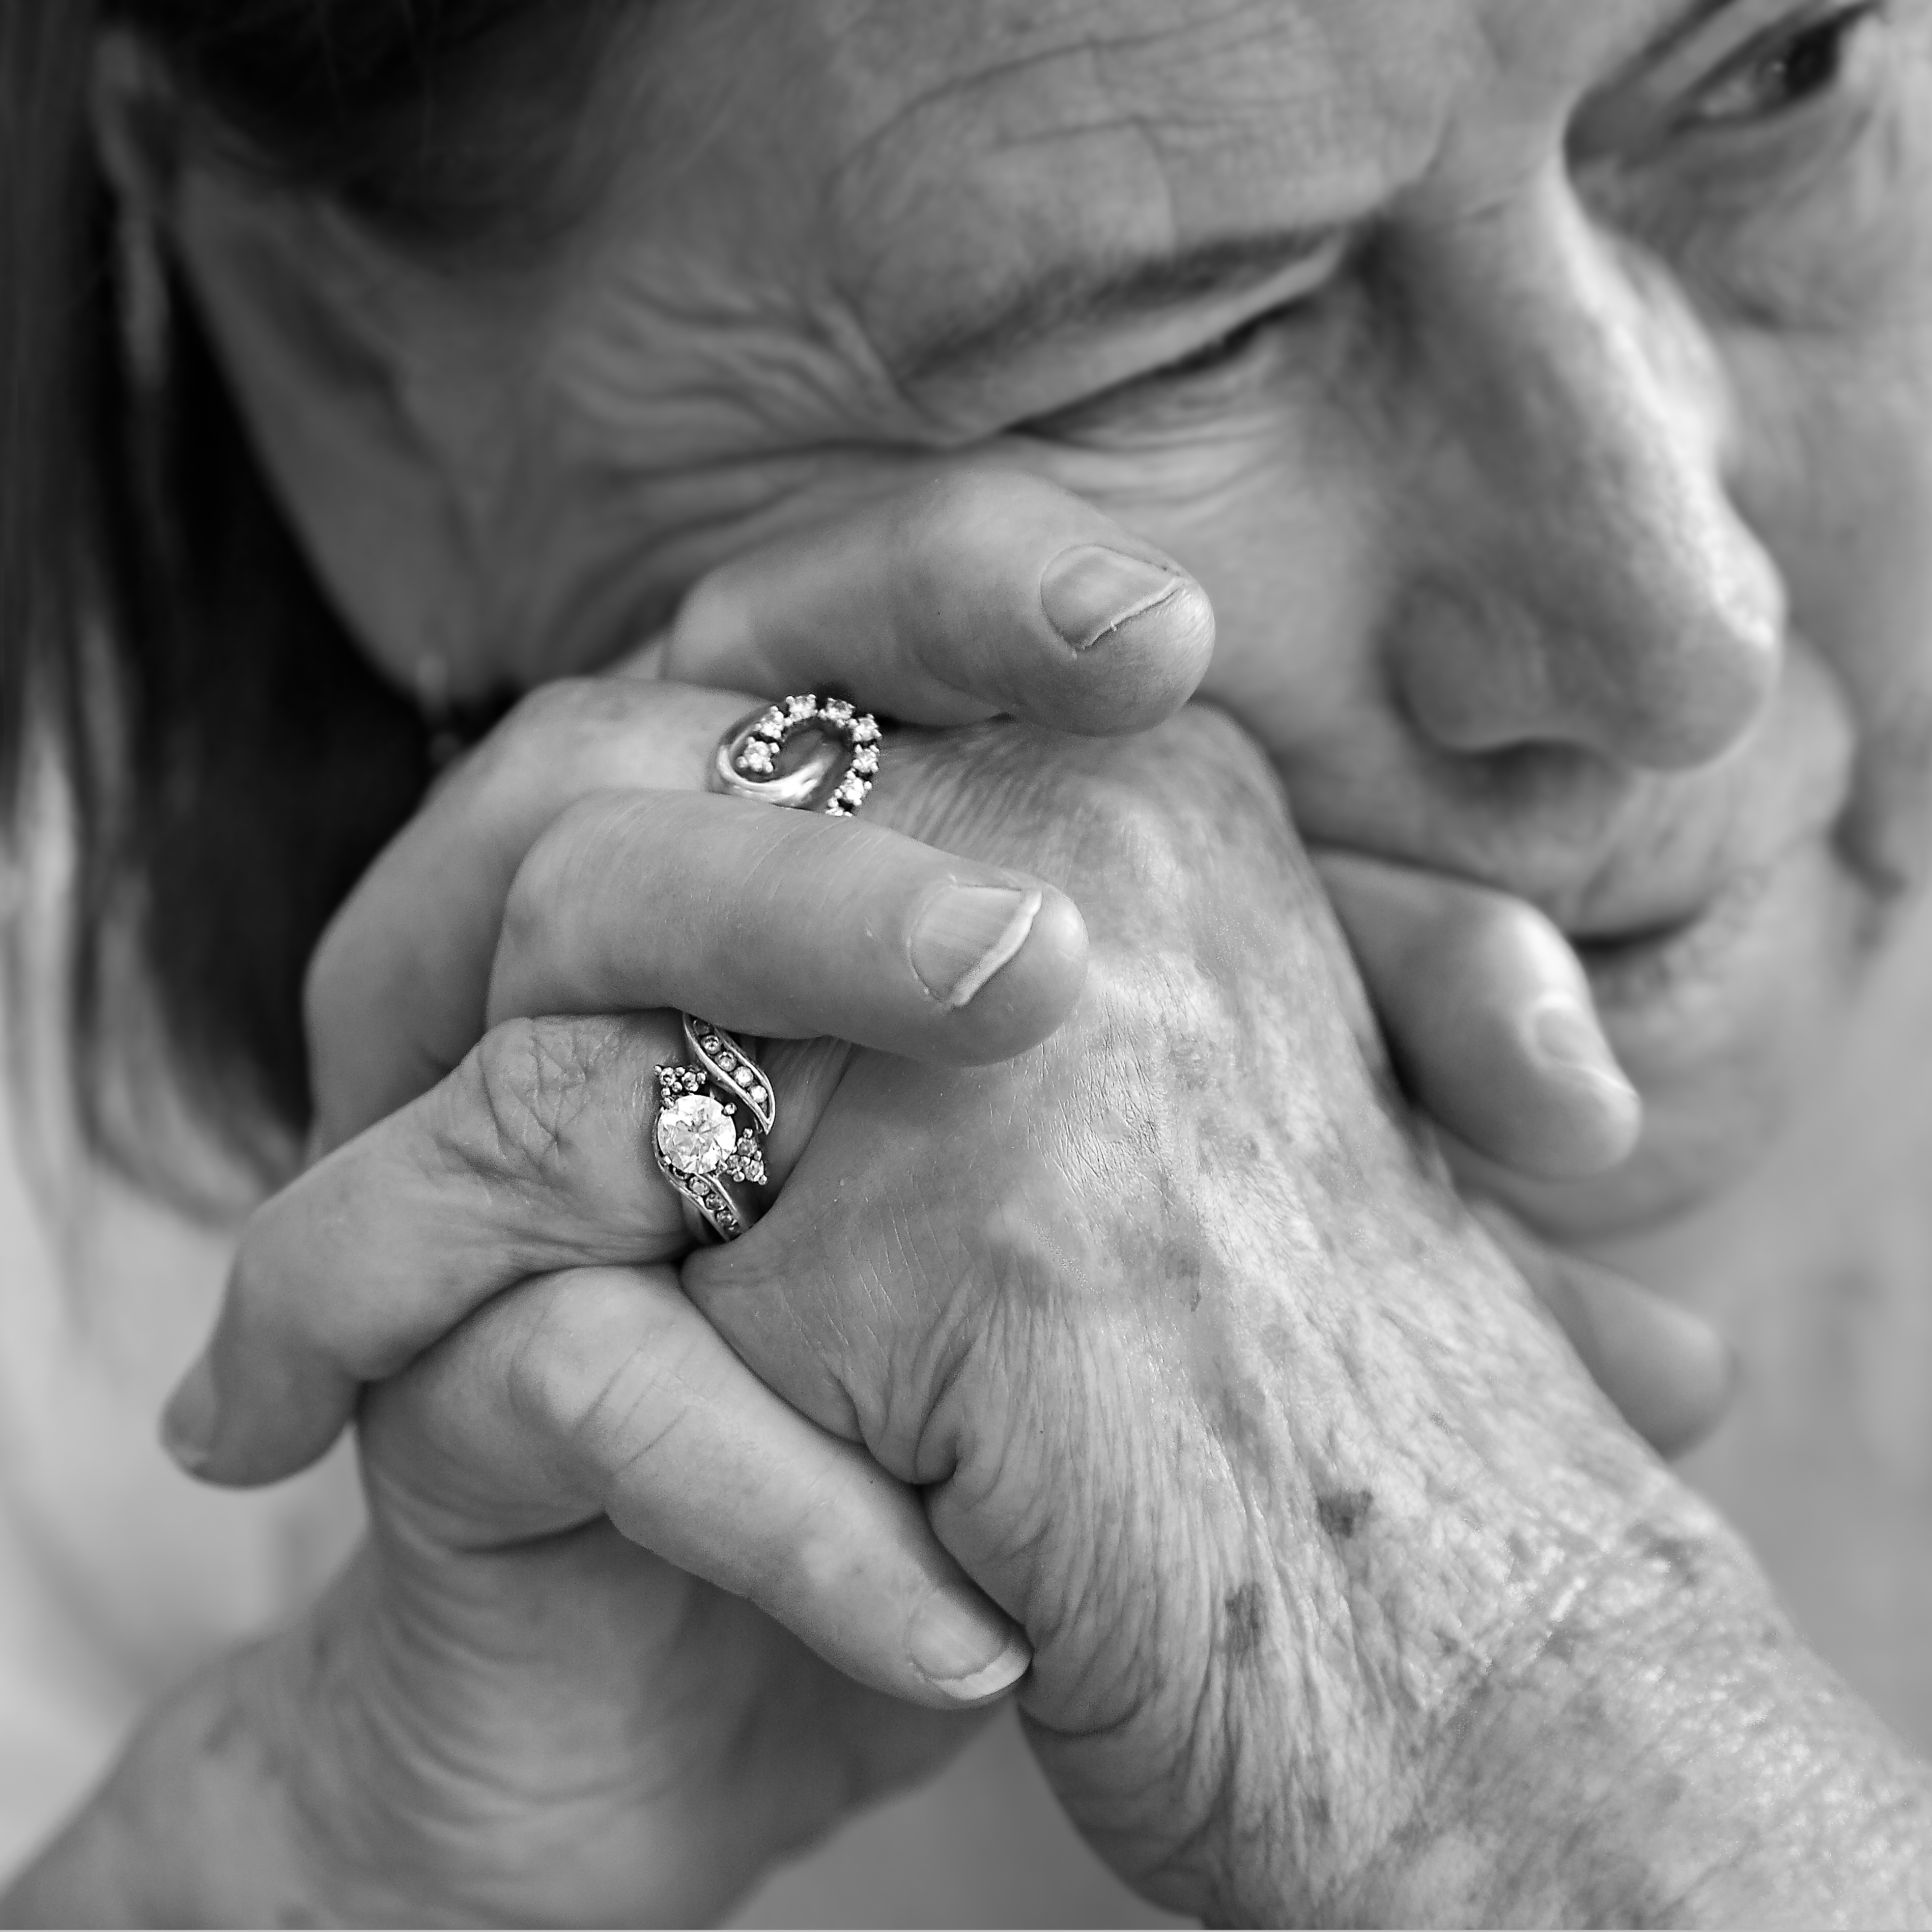
hand, person, black and white, people, photography, alone, portrait, finger, monochrome, grandmother, close up, sad, blackandwhite, face, family, nose, candid, mother, hands, rings, emotion, grief, squareformat, interaction, weddingring, widow, bw0002, sense, monochrome photography, portrait photography